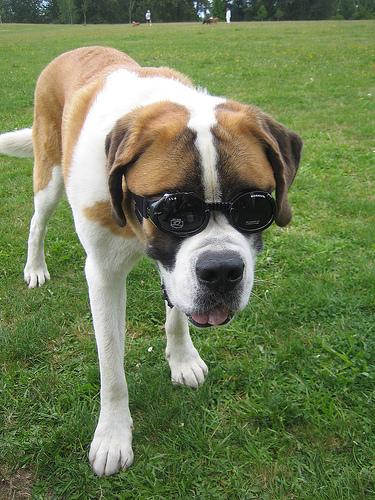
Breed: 211-n000068-Saint_Bernard